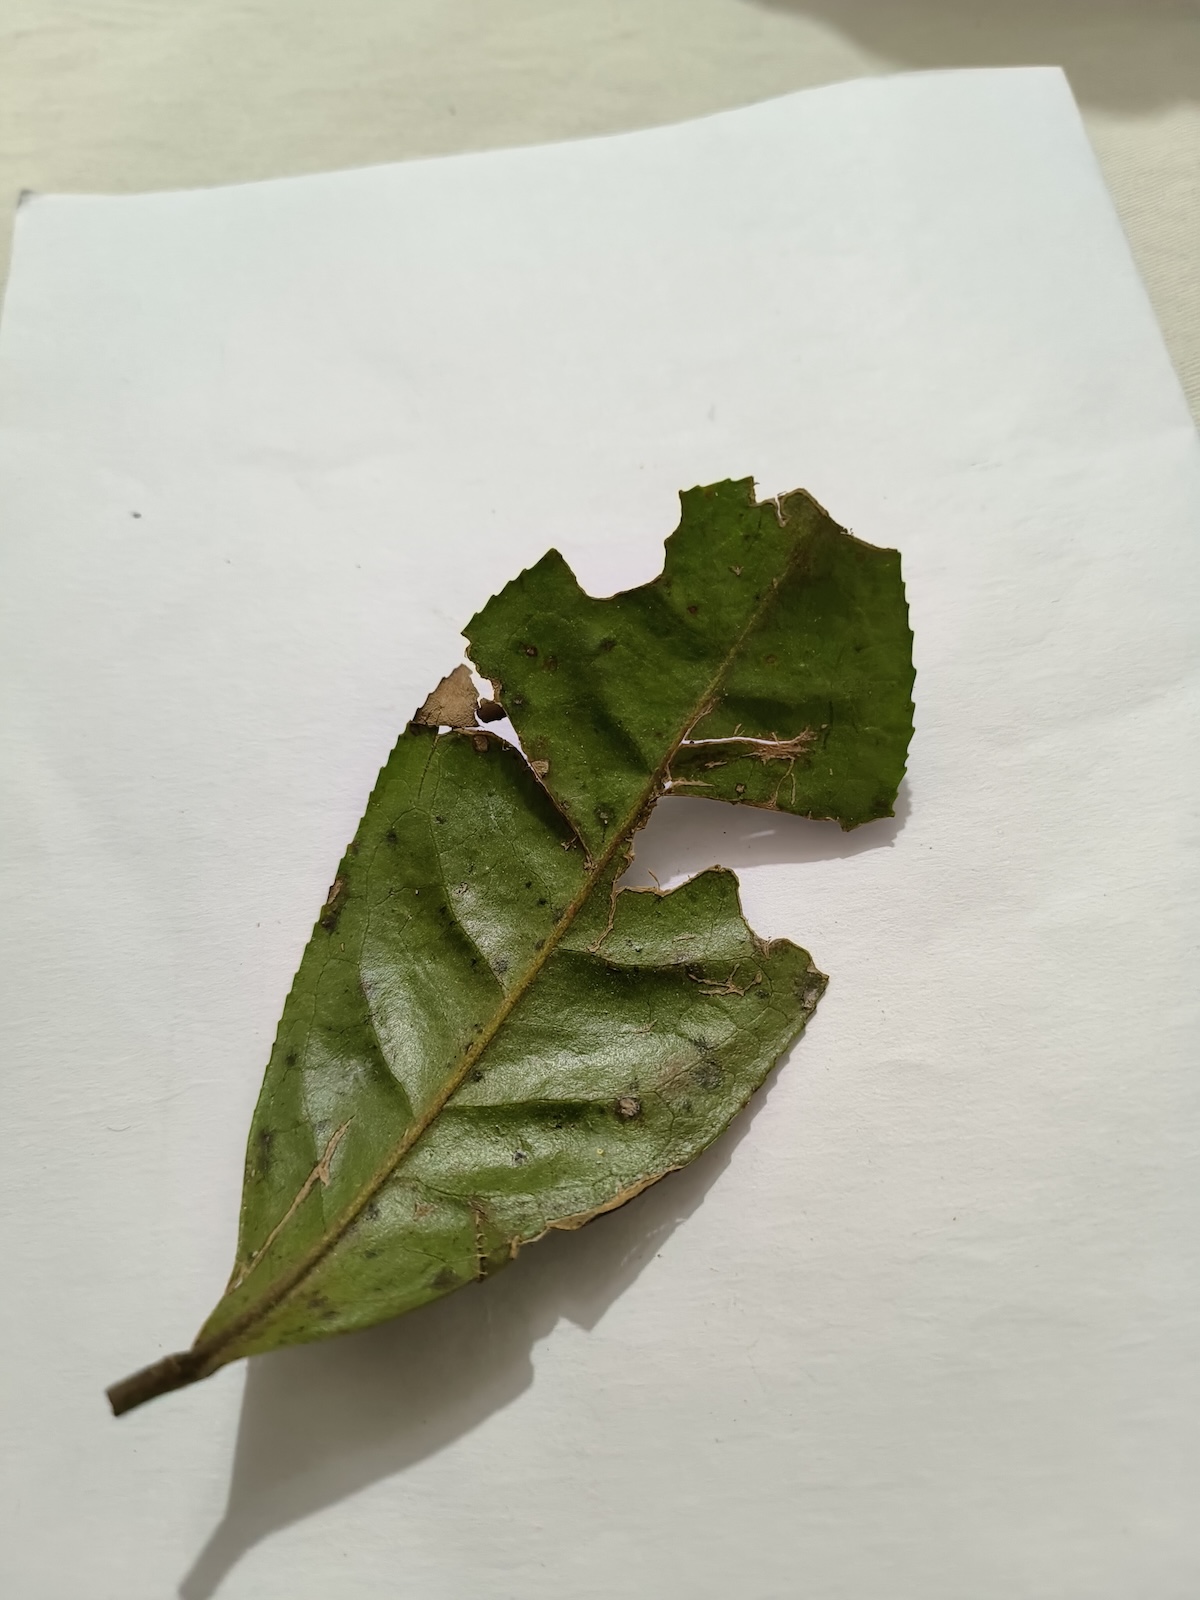
Label: Brown Blight